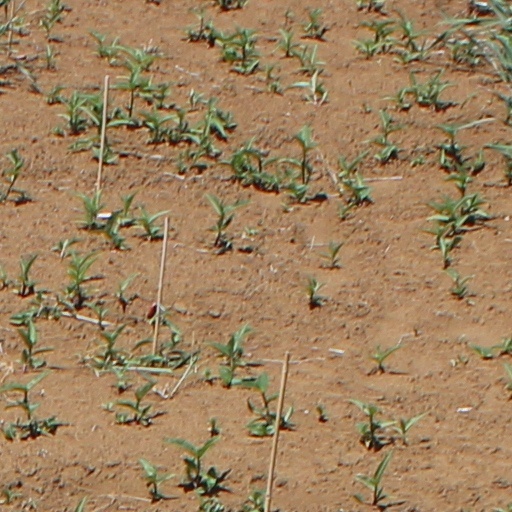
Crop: wheat